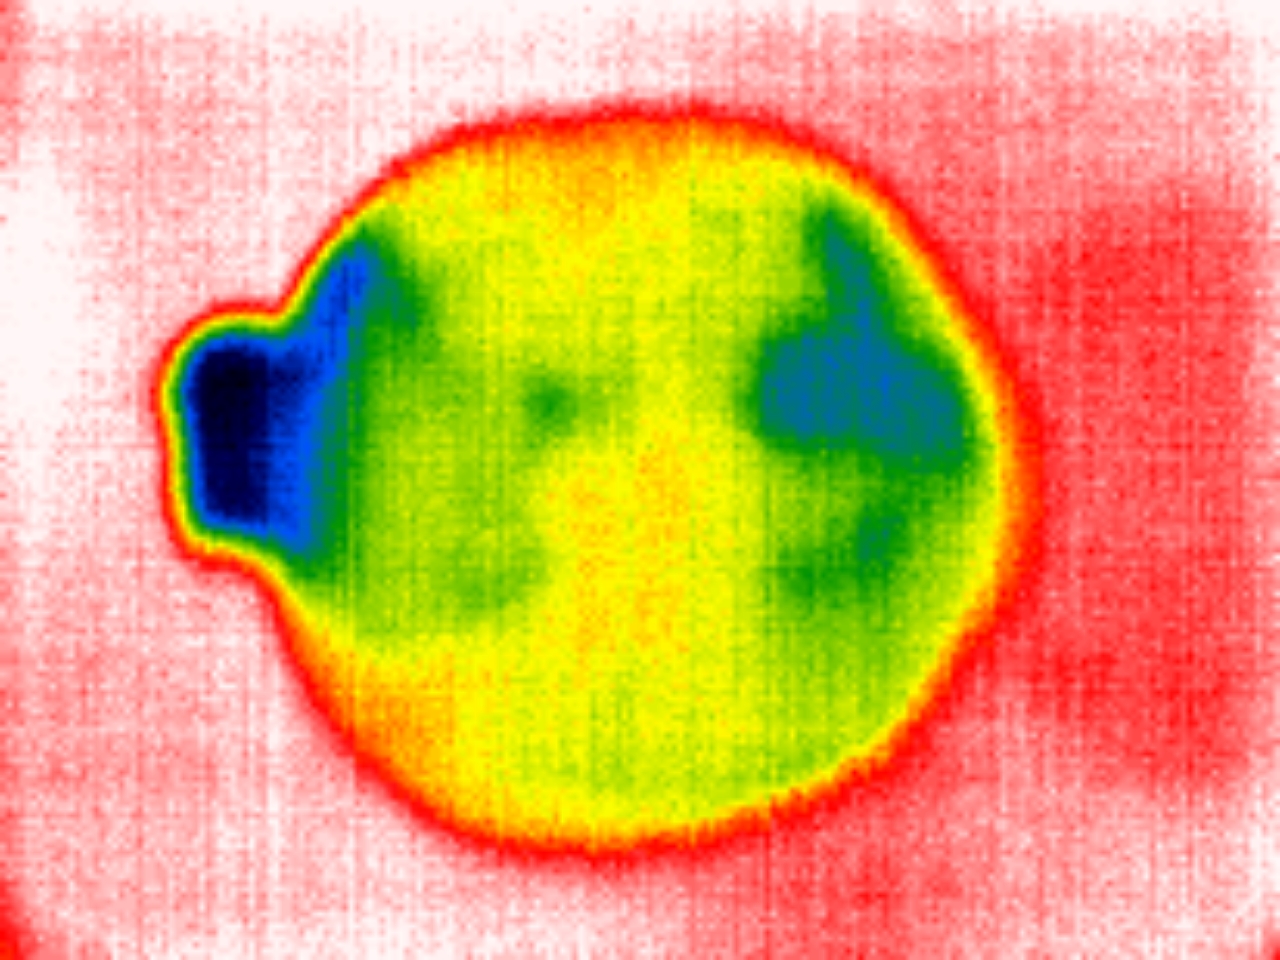
Label: Major Defect